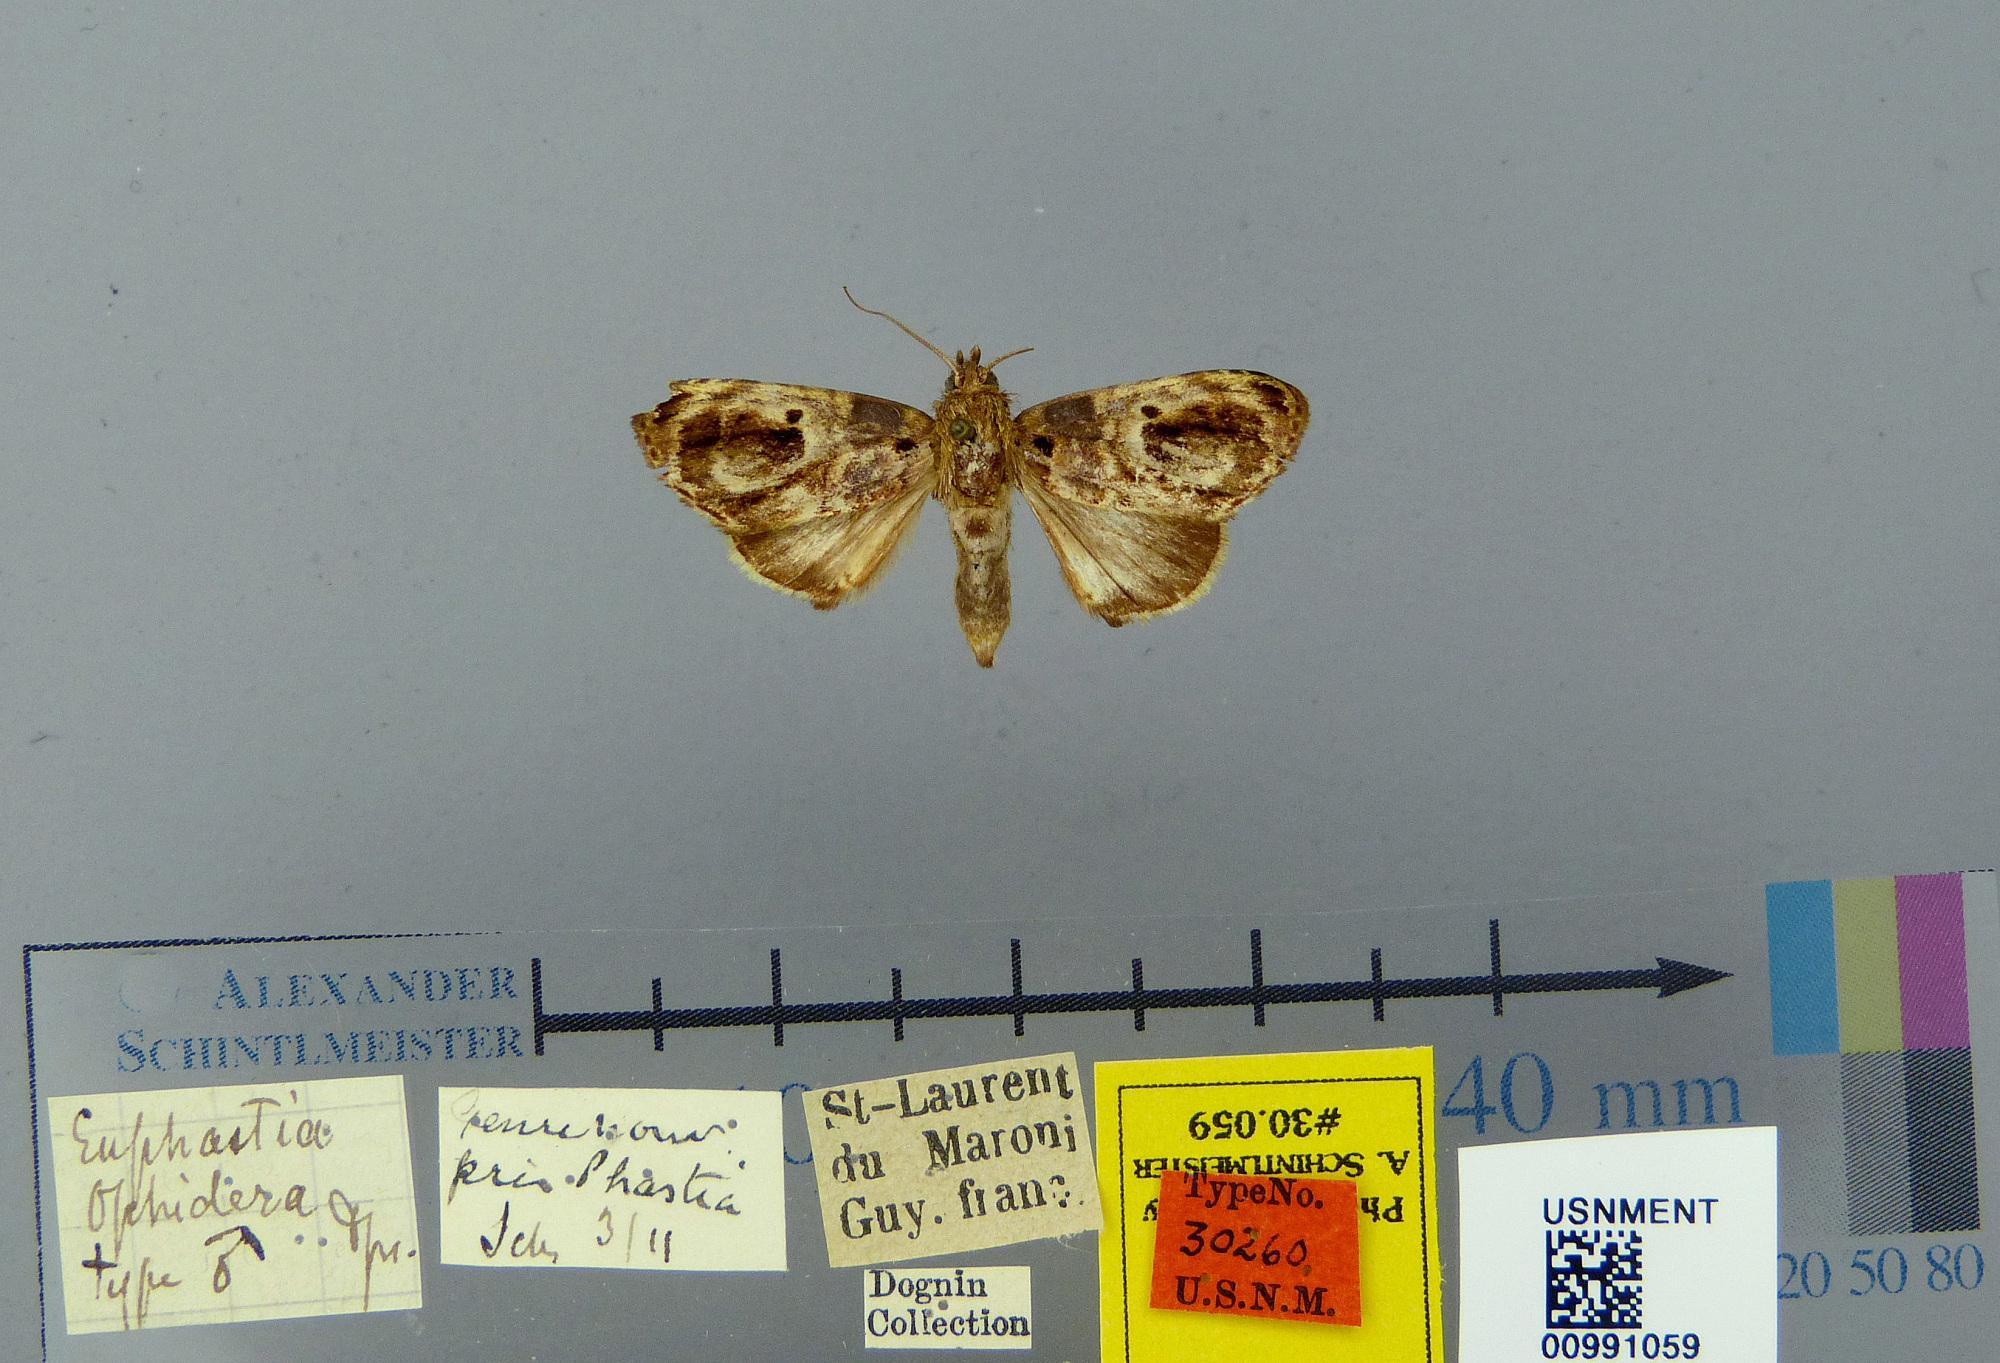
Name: Euphastia ophidera
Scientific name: Euphastia ophidera Dognin, 1911
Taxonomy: Animalia, Arthropoda, Insecta, Lepidoptera, Notodontidae
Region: [Not Stated]
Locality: St. Laurent, Maroni, French Guiana, France
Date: [Not Stated]